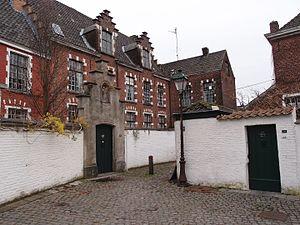
Le terme de béguinage peut désigner soit une communauté autonome de religieuses, en particulier en Europe du Nord, soit un ensemble de bâtiments intégrés, généralement construits autour d'une cour arborée, hébergeant une telle communauté, et comprenant non seulement les installations domestiques et monastiques, mais aussi des ateliers utilisés par la communauté, et une infirmerie.